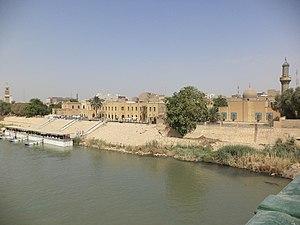
Le Farhoud est une émeute sanglante contre les Juifs de Bagdad, alors capitale du royaume d'Irak.